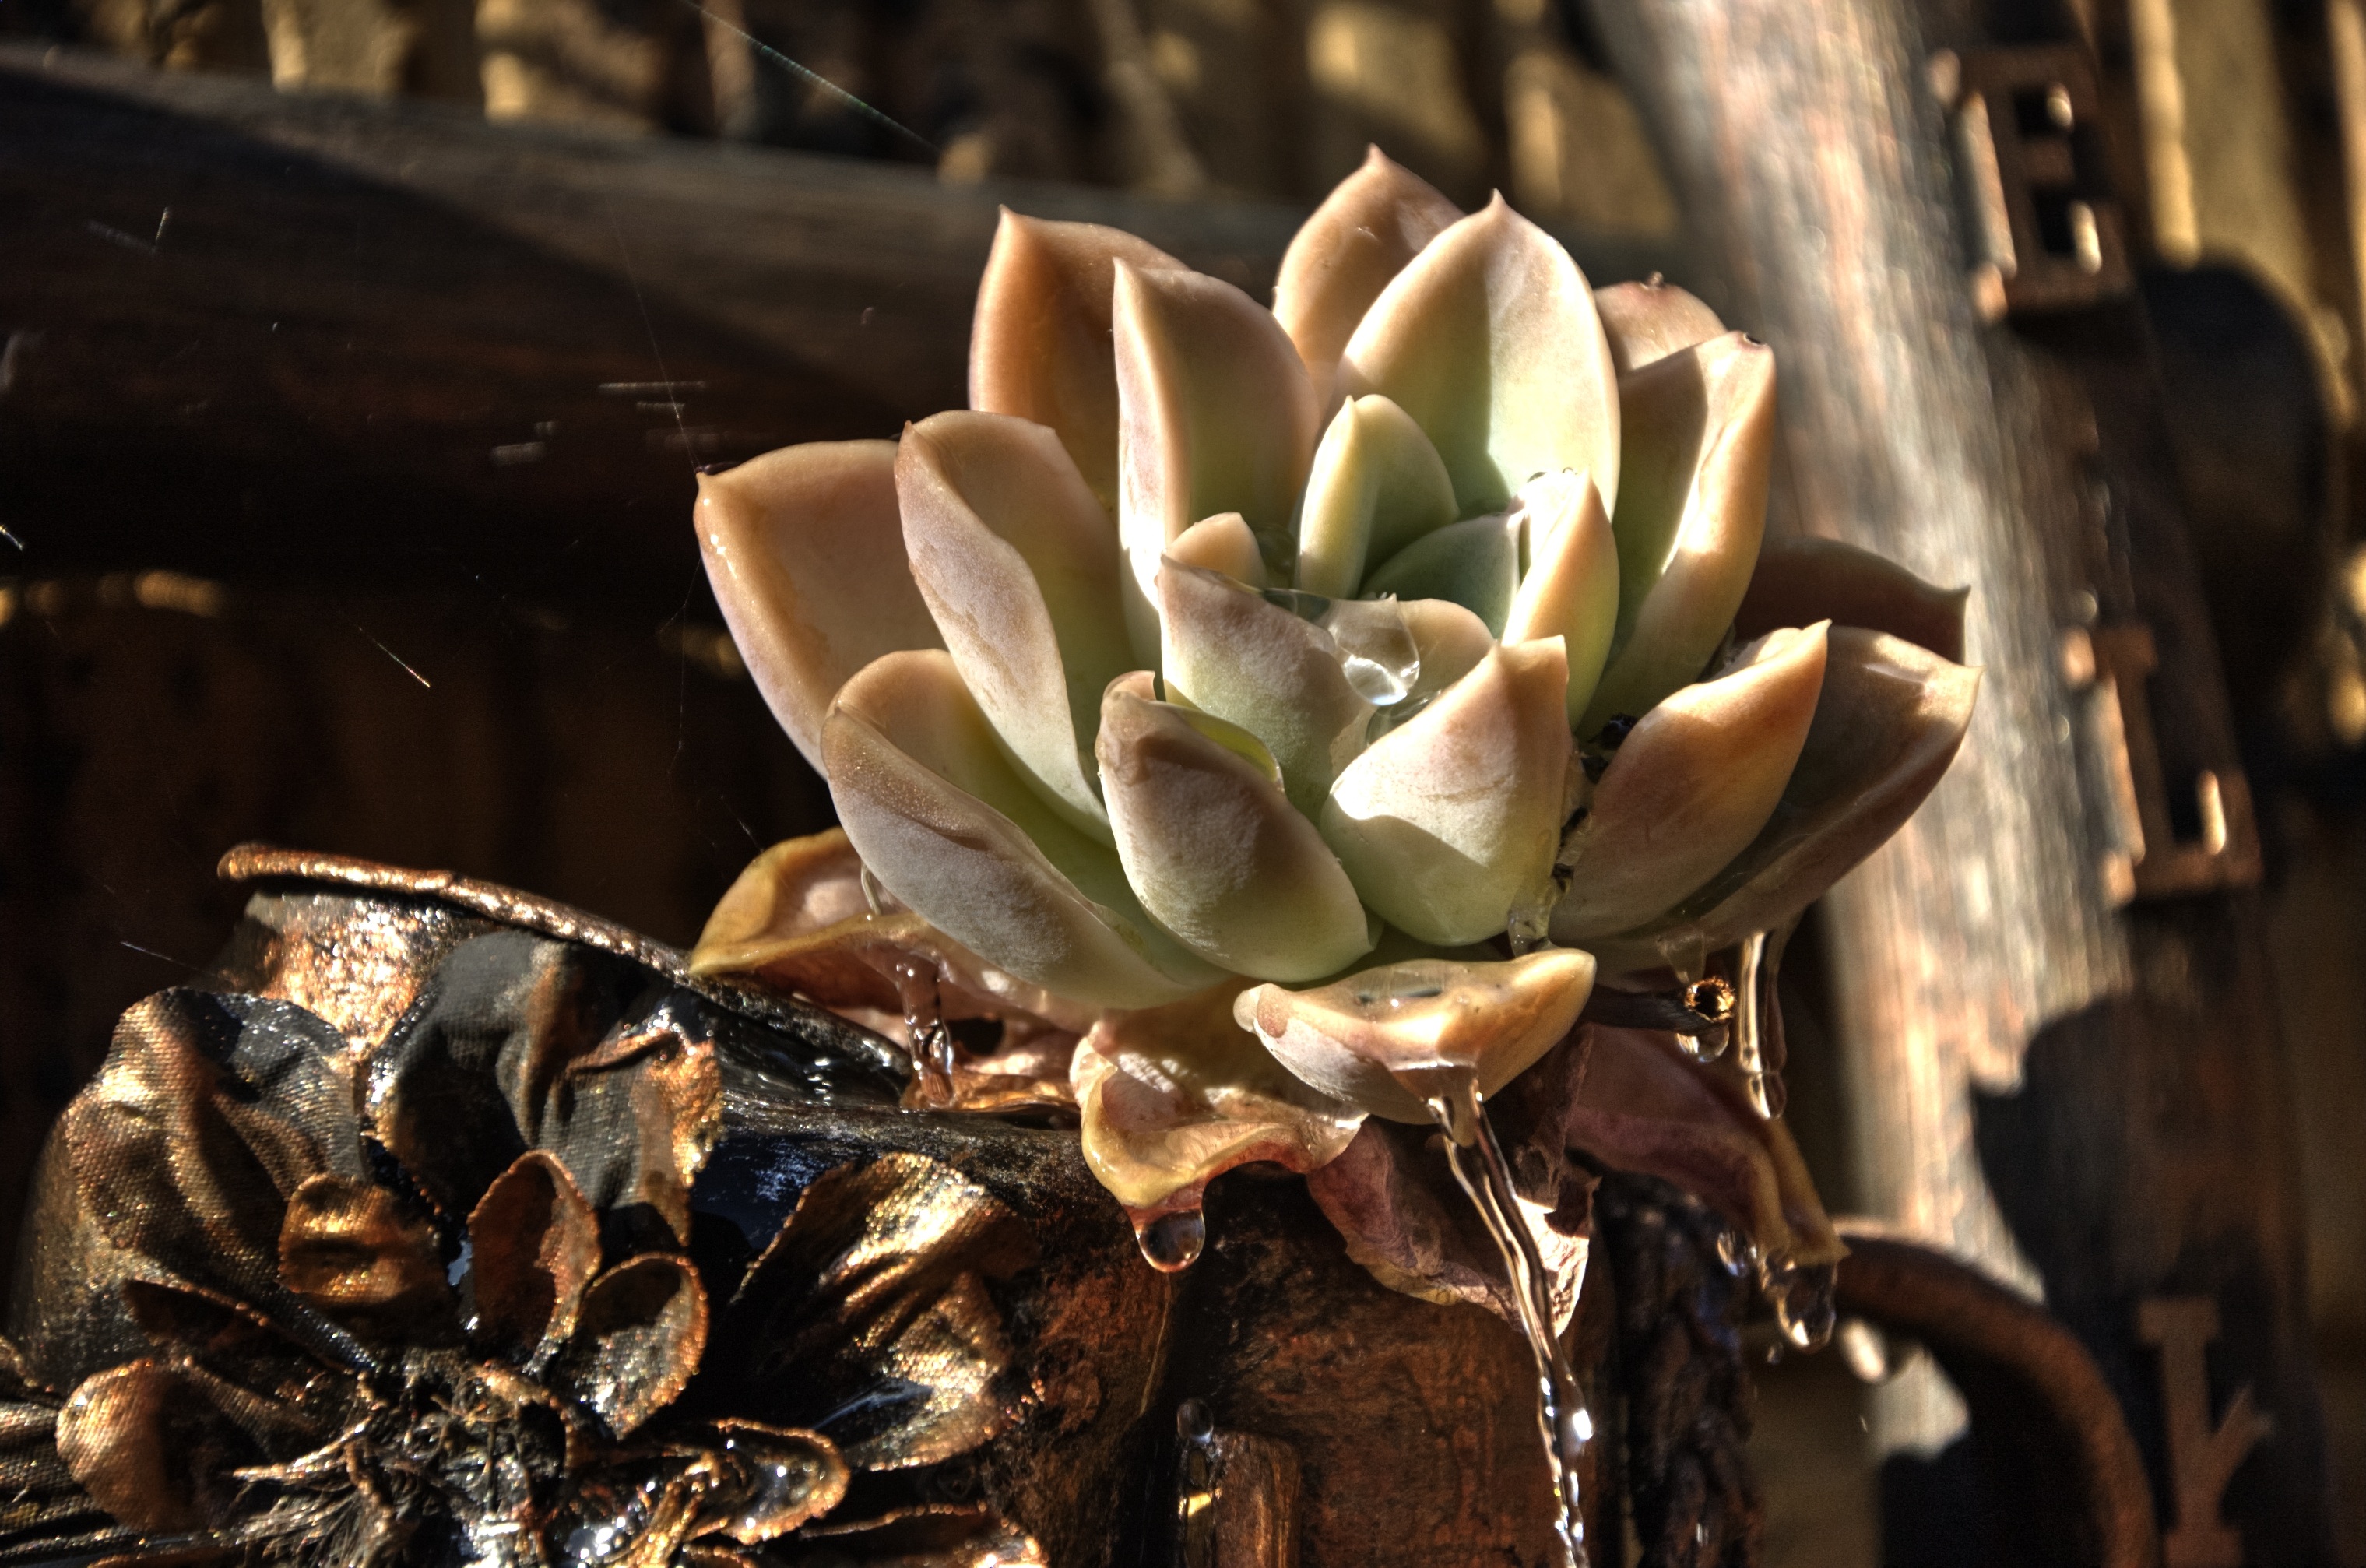
plant, leaf, flower, botany, succulent, garden, flora, close up, ornamental, hardy, macro photography, flowering plant, land plant